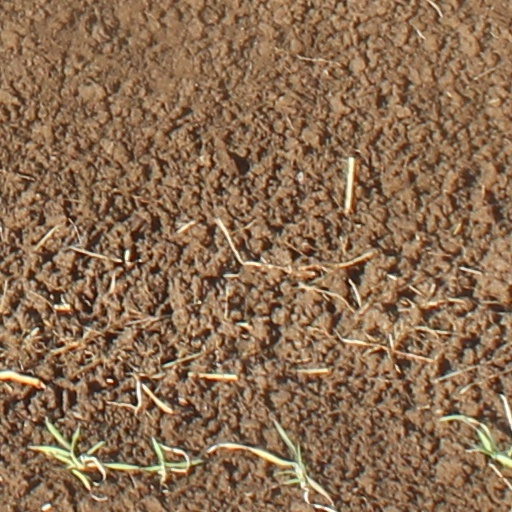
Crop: wheat